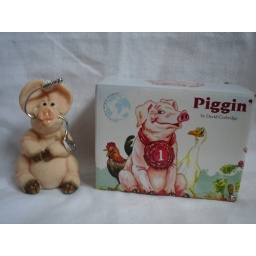
released in 1997, still has original  box and base sticker